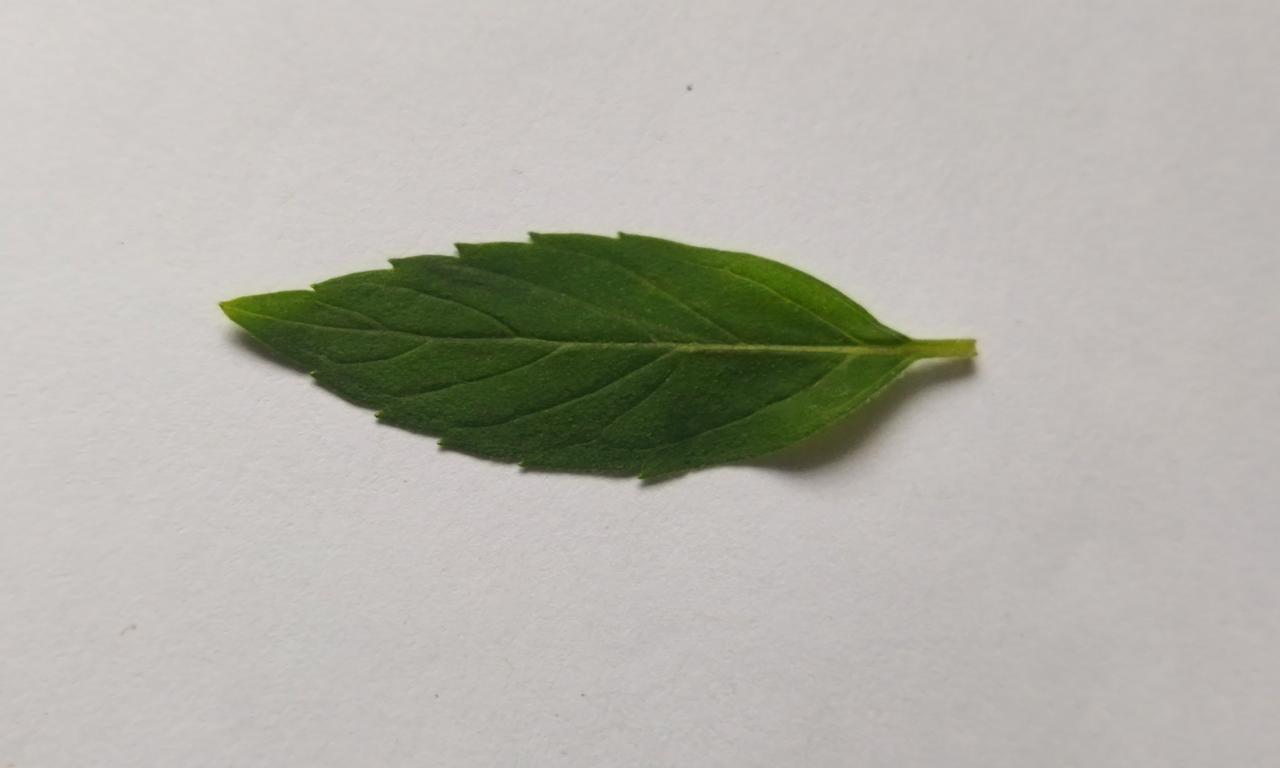
Label: Fresh